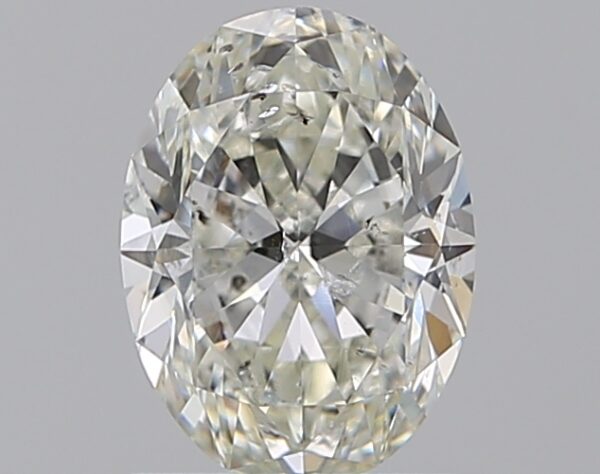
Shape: oval
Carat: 1.01
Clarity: SI2
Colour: J
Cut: EX
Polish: VG
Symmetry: EX
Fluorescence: N
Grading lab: GIA
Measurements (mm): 7.42 x 5.5 x 3.51